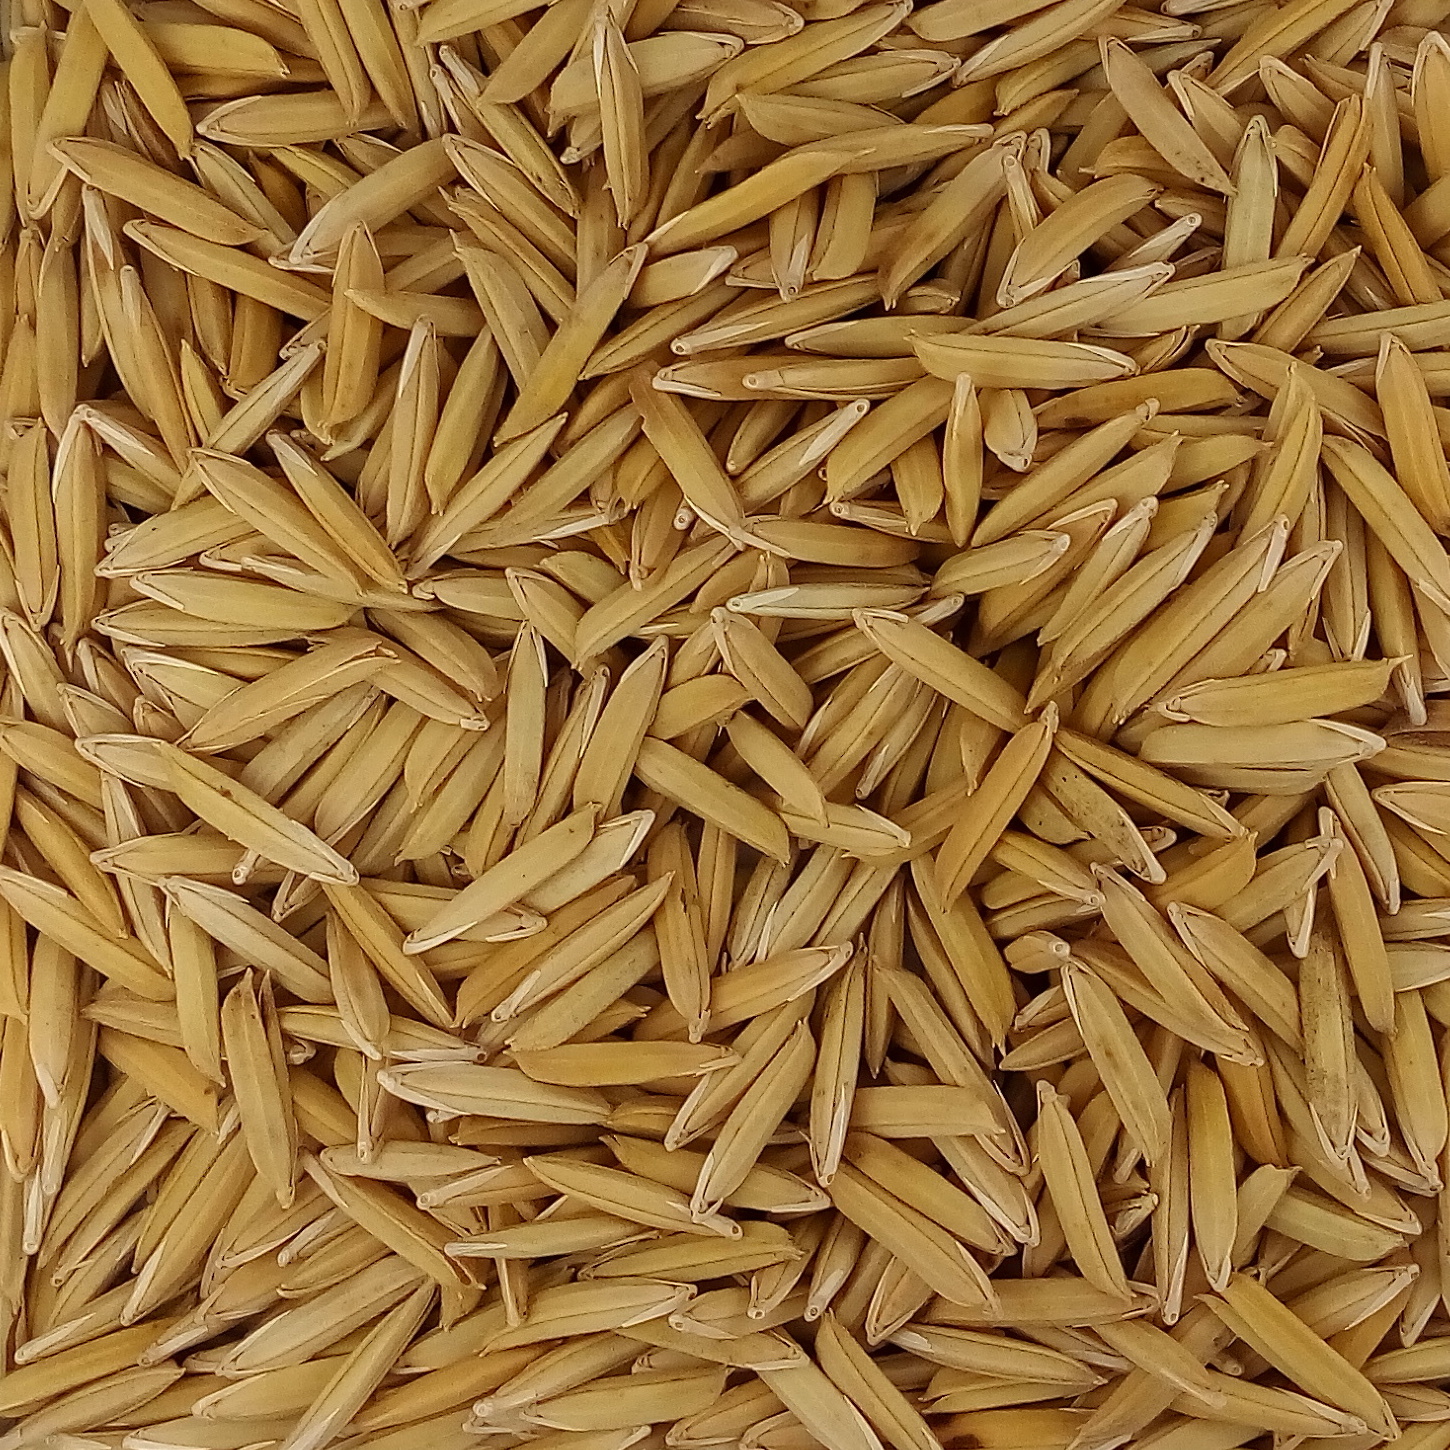
Rice seed variety: 1718